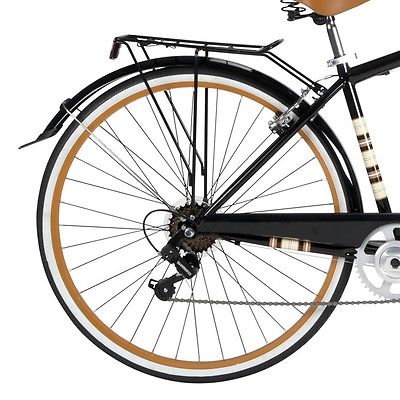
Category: bicycle